Samsung Galaxy Book Pro

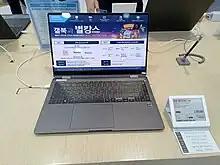

Samsung Galaxy Book Pro is a notebook computer announced by Samsung Electronics in April 2021. It has a 13.3 inch display with 1080p resolution and a 720p webcam.